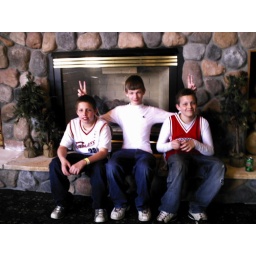
The boys are sitting in front of the fireplace in the lobby at The Waters in Minocqua. It was an awesome place!!